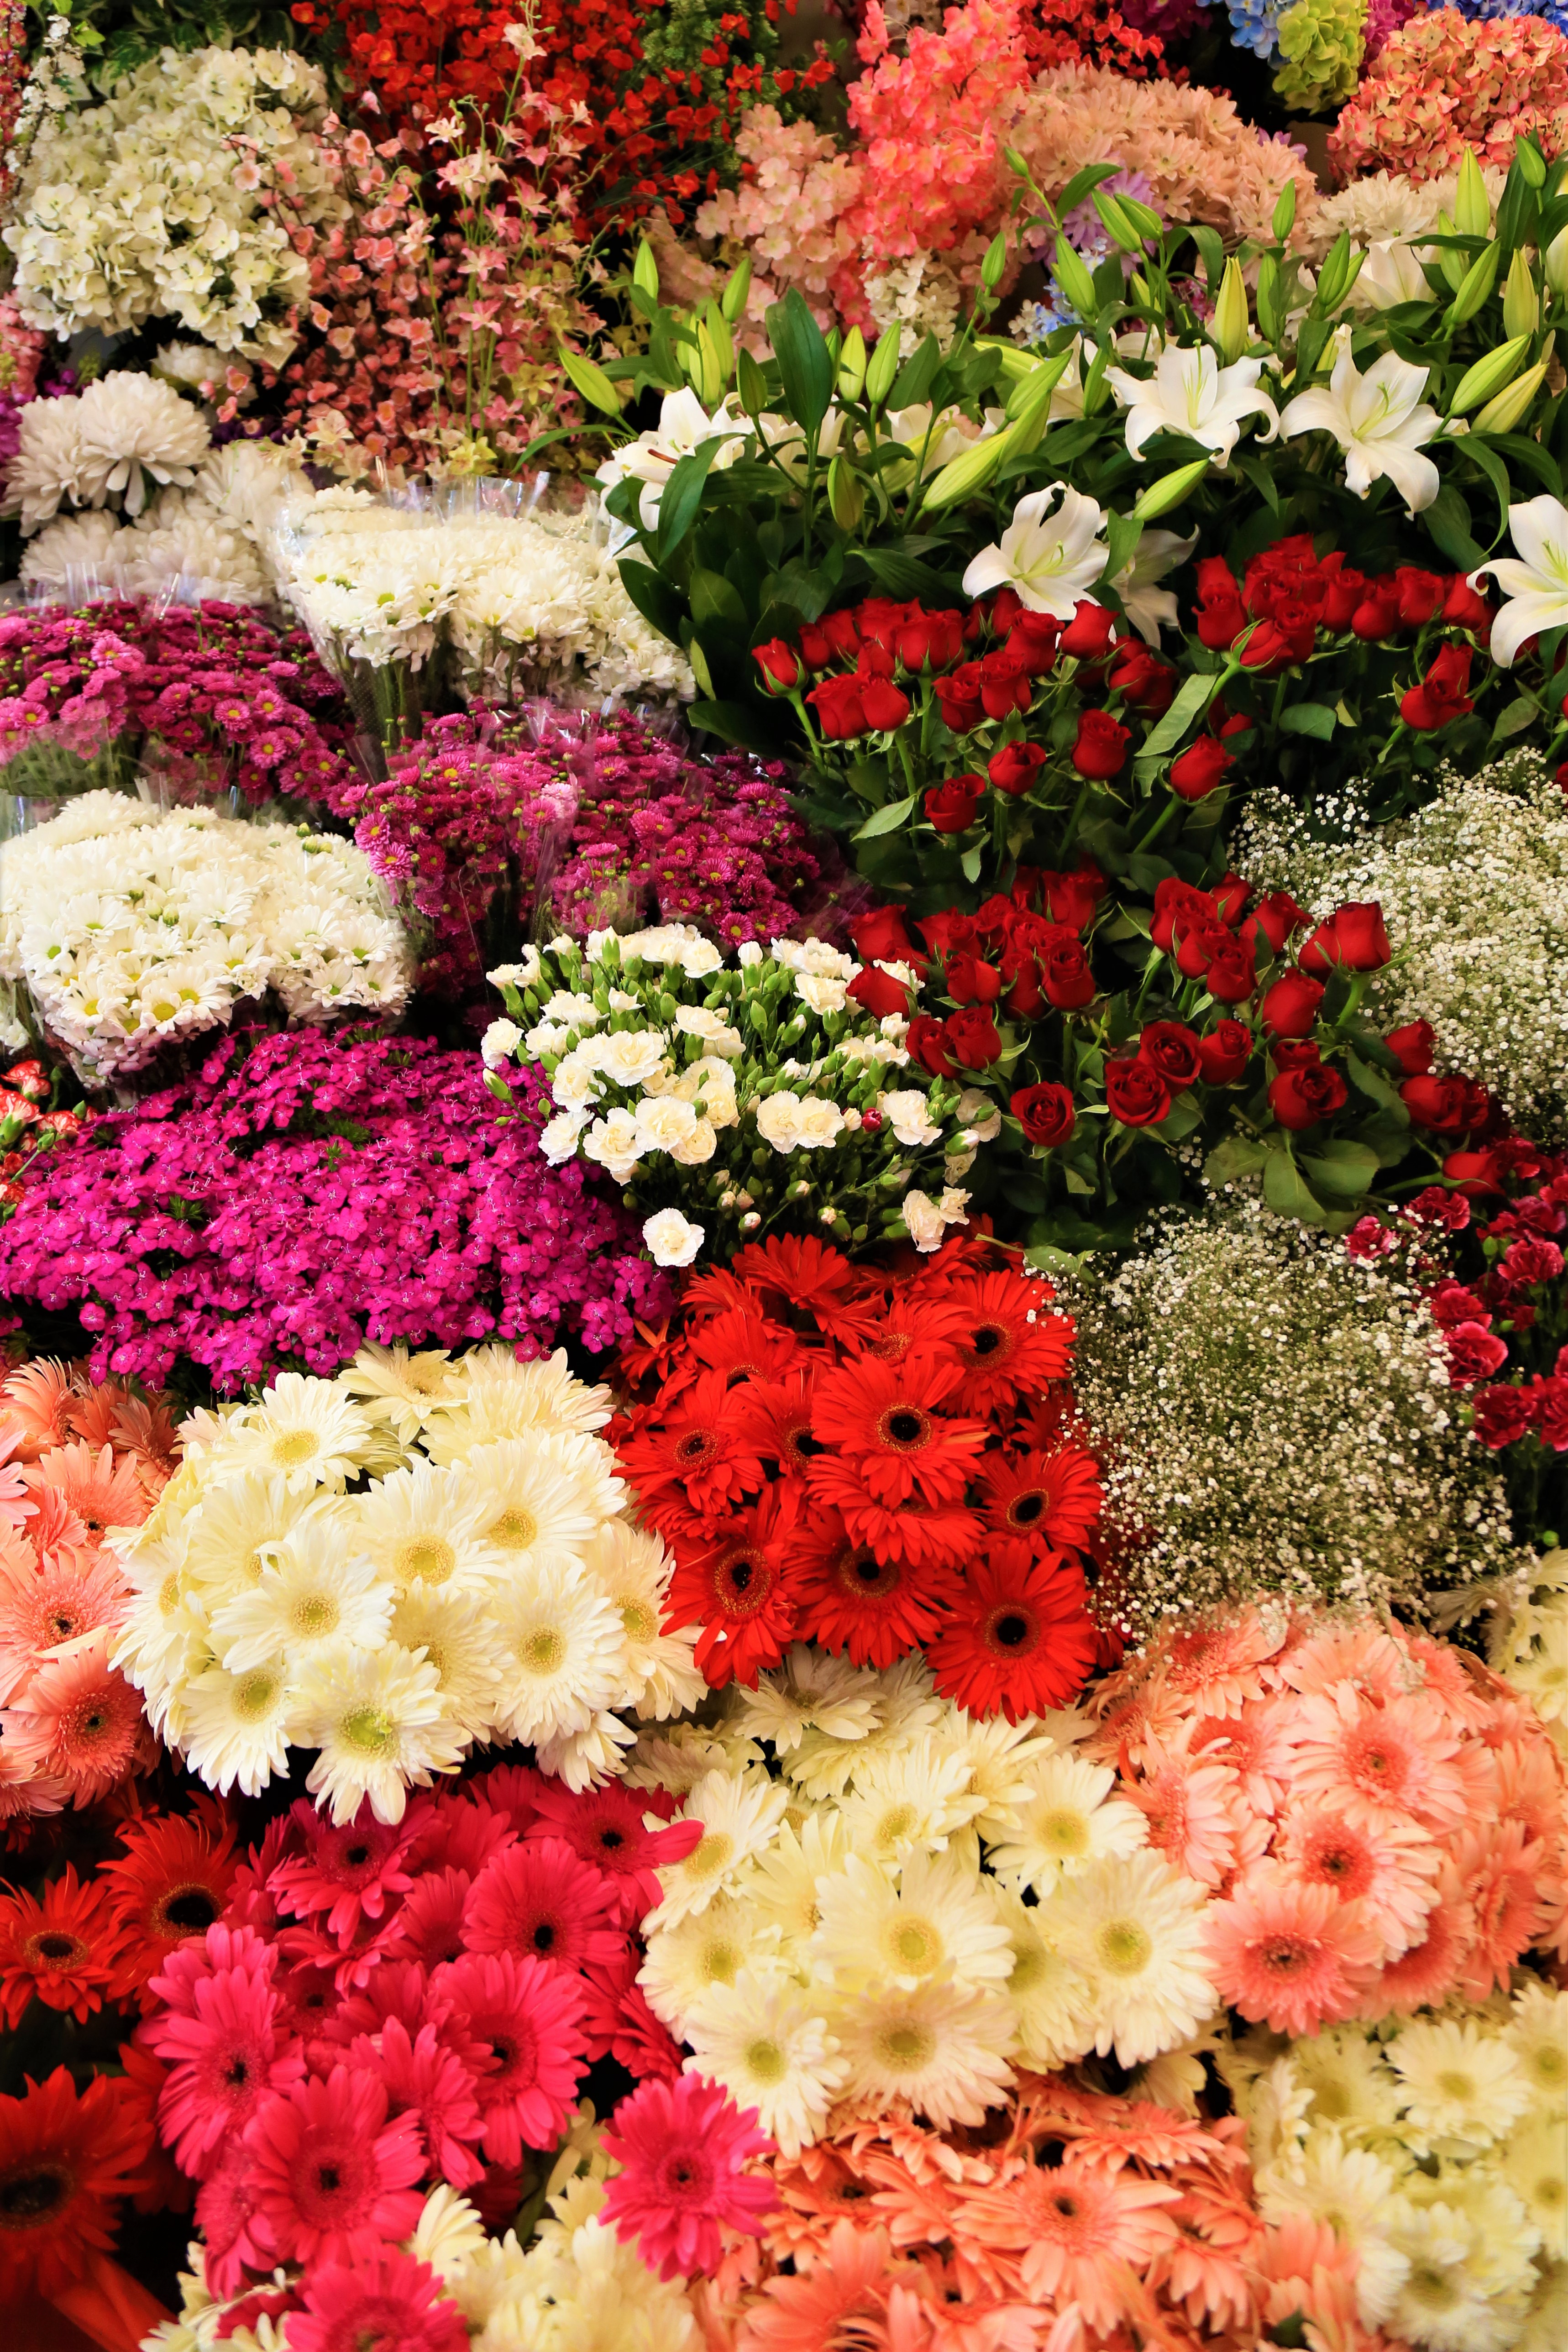
flowers, spring, nature, colors, red, pink, white, flower, cut flowers, floristry, plant, floral design, flower arranging, carnation, bouquet, botany, petal, sweet william, dianthus, annual plant, flowering plant, chrysanths, rose, pink family, artificial flower, begonia, perennial plant